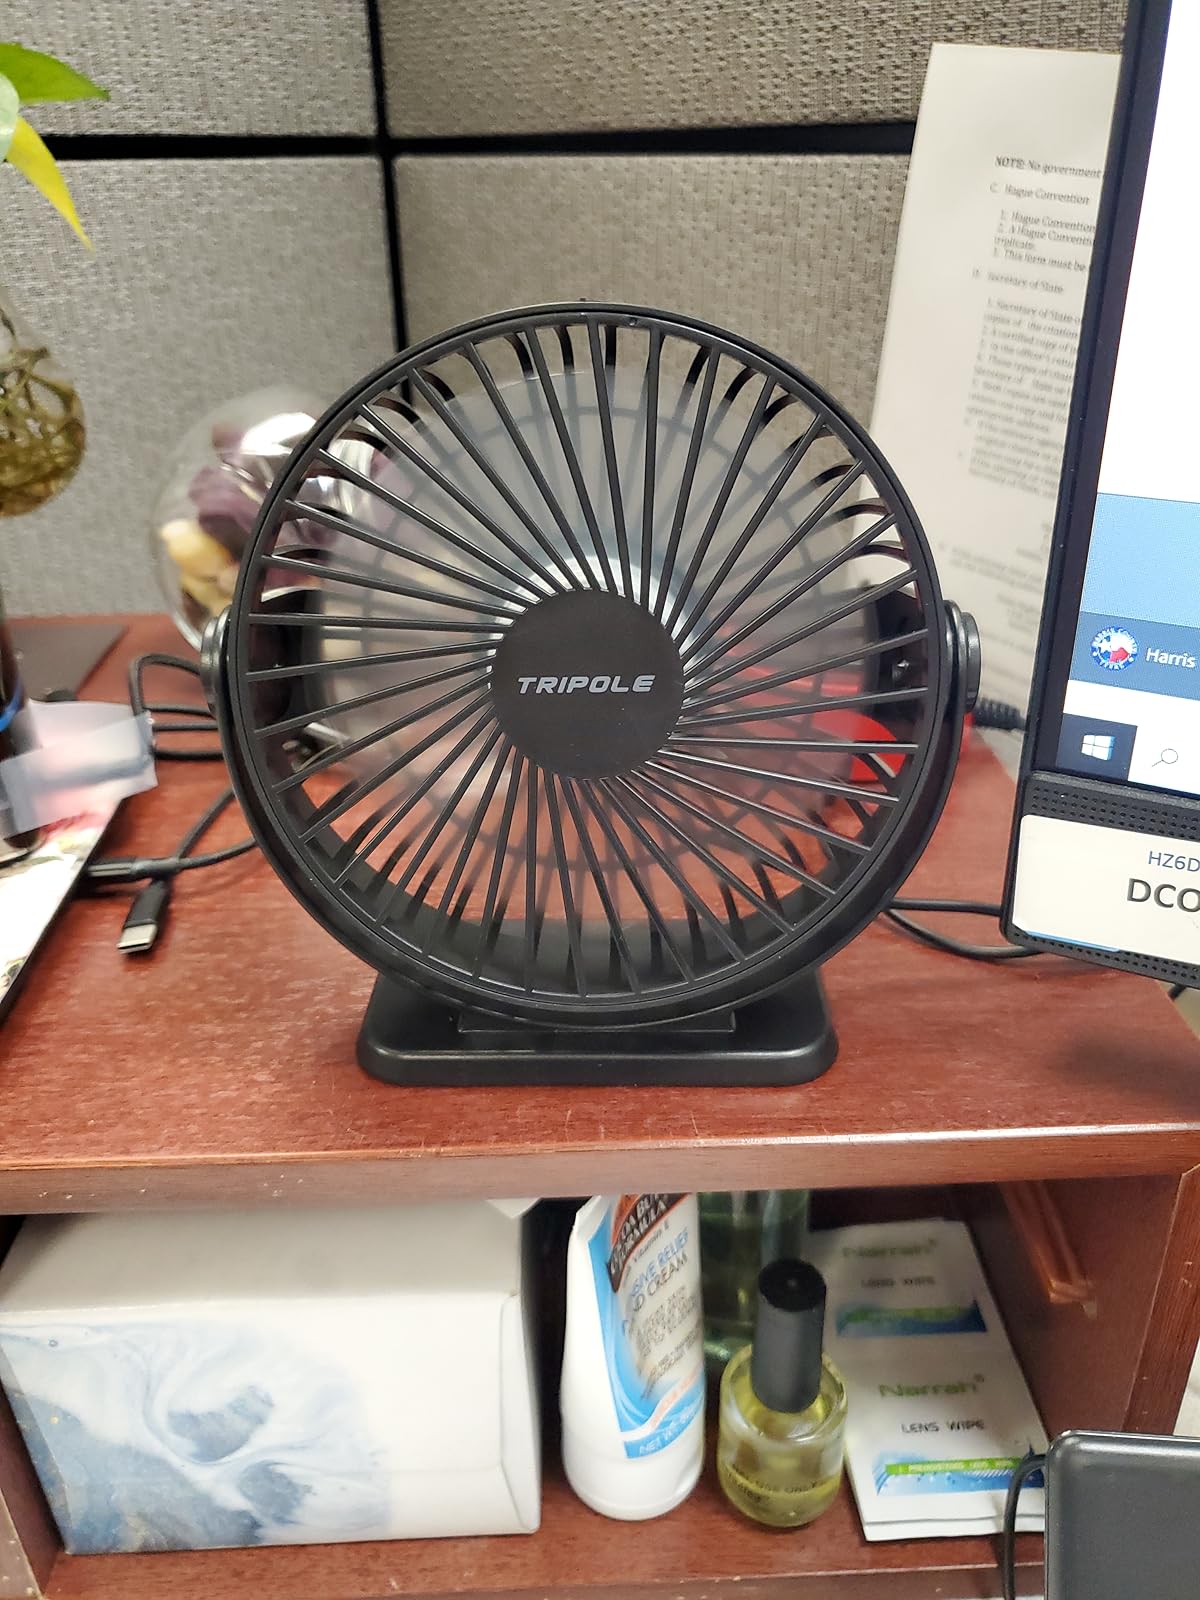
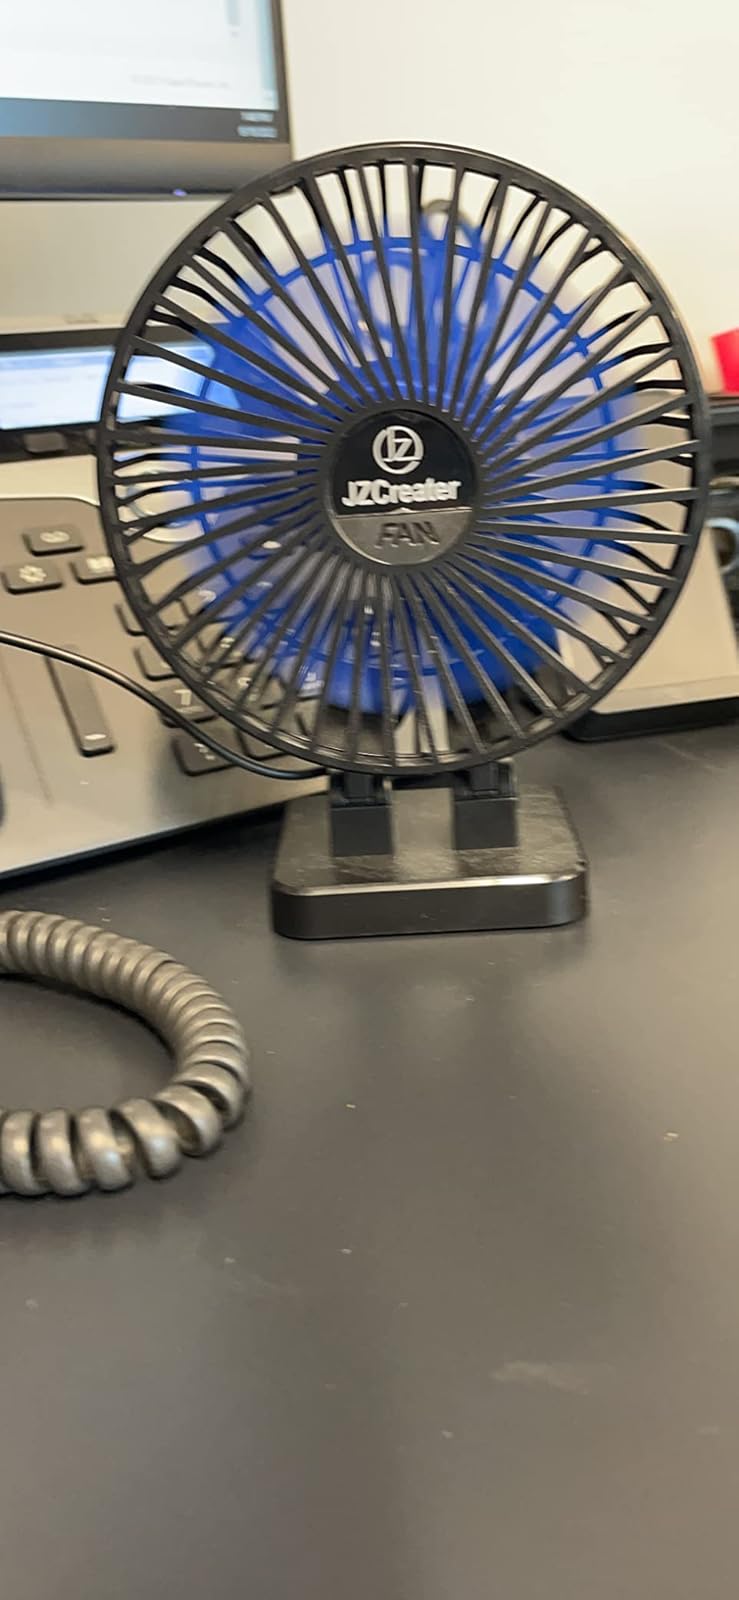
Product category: fan
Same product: no